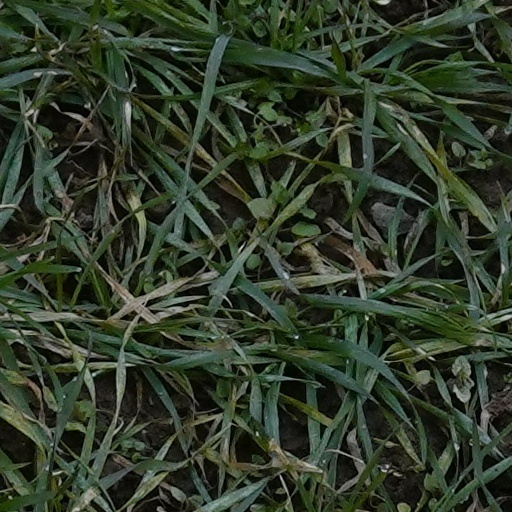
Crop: wheat